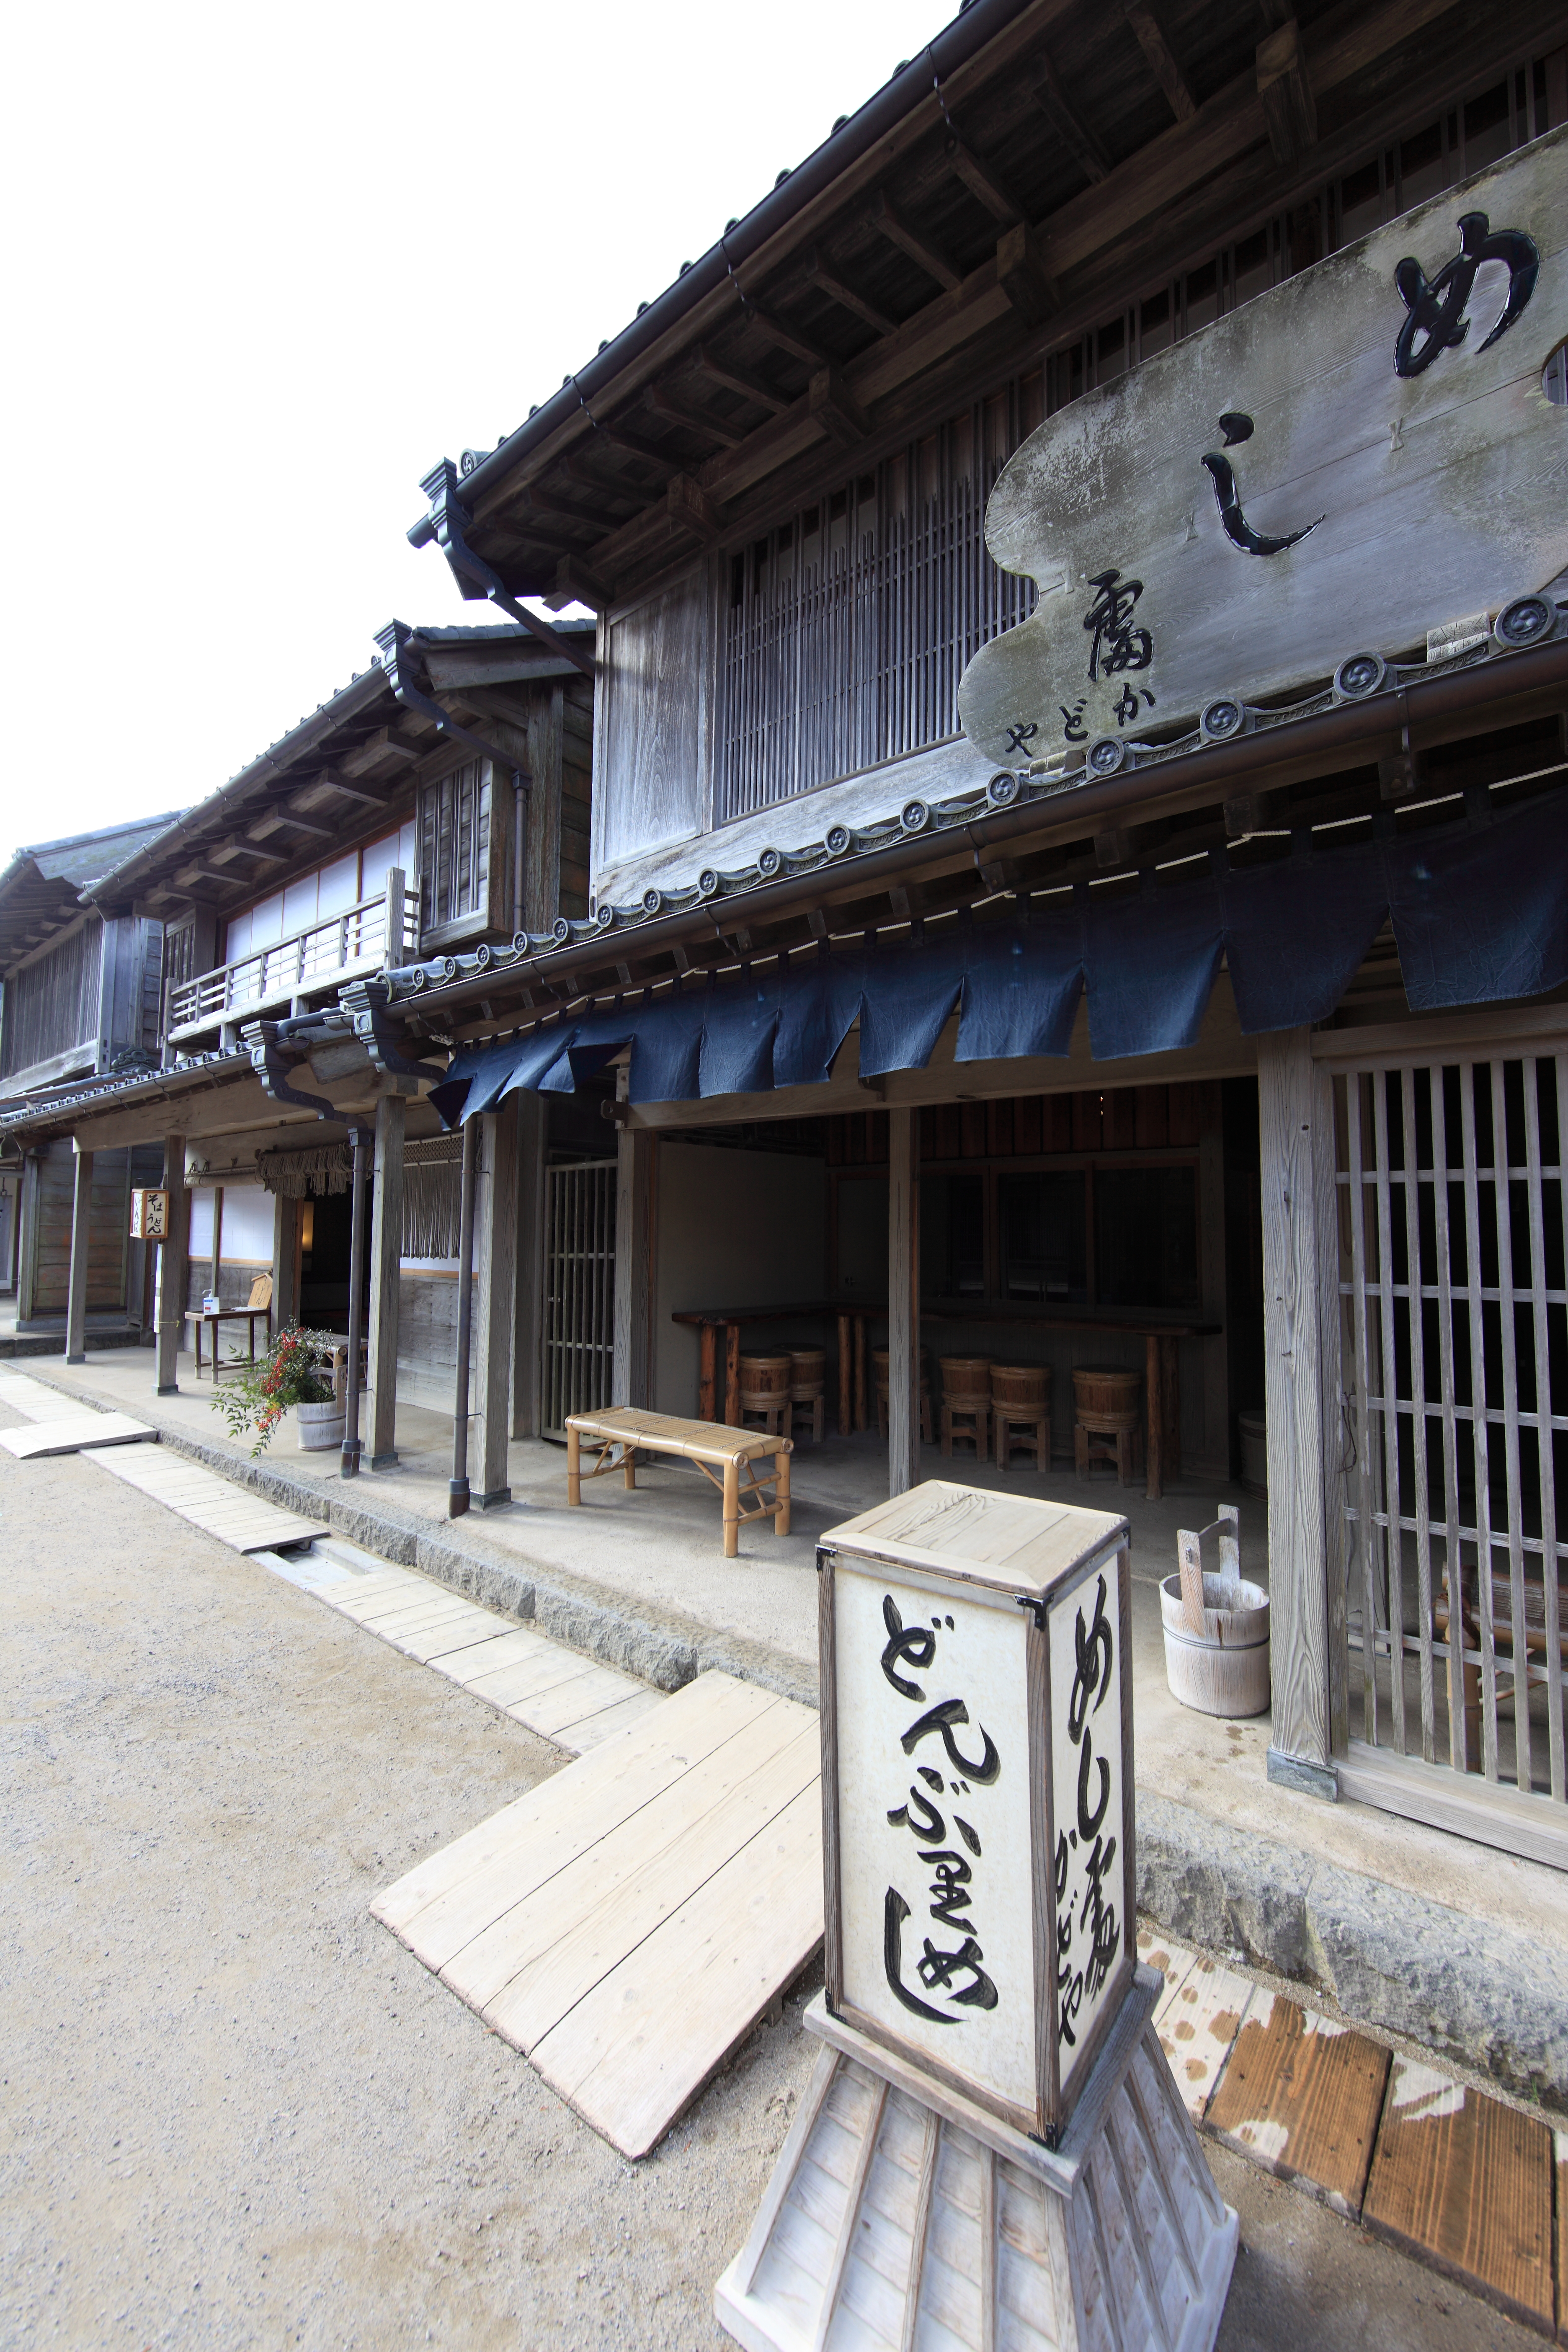
architecture, house, town, restaurant, old, high, ancient, facade, residence, exterior, design, japanese, shrine, 5d, style, hires, markii, traditional, hi, res, resolution, 5photosaday